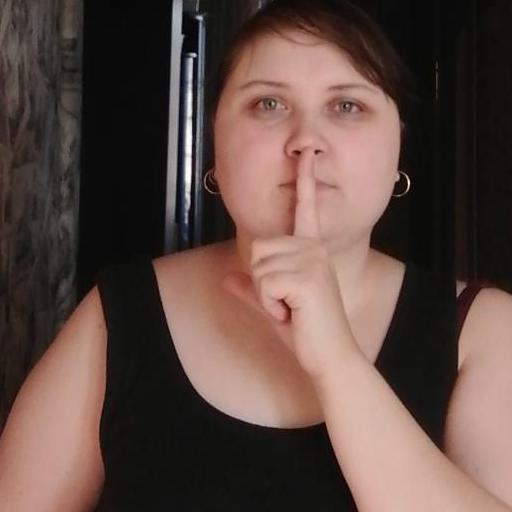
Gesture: mute